The Local Stigmatic

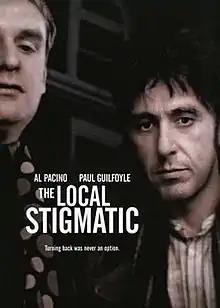

The Local Stigmatic is a 1990 film directed by David Wheeler, produced by and starring Al Pacino. It was filmed and edited during the late 1980s. It had a showing at the Museum of Modern Art in New York City in March 1990, but was never released theatrically. It was released on DVD as part of "The Al Pacino Box Set" in June 2007. The film is 54 minutes in length.